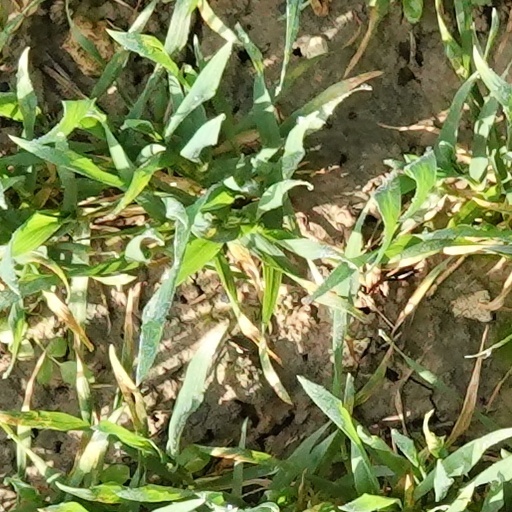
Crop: wheat